Buck Angel

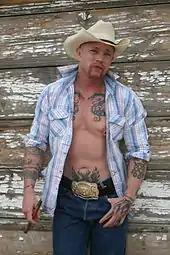
Angel in 2007

Buck Angel (born June 5, 1962) is an American sex educator and former pornographic film actor and producer. He founded the media production company Buck Angel Entertainment. Angel is a transsexual man He currently works as an advocate and educator. Angel served on the board of directors of the Woodhull Freedom Foundation from 2010 to 2016. The Foundation works to affirm sexual freedom as a fundamental human right through advocacy and education.